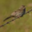
Label: bird